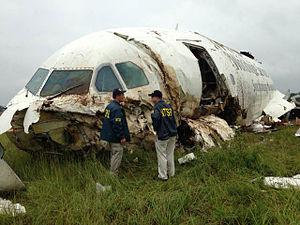
Le Conseil national de la sécurité des transports est une agence indépendante du gouvernement des États-Unis, qui est responsable des enquêtes sur les accidents aéronautiques, routiers, maritimes, ferroviaires et ceux concernant les pipelines. Sur demande, le NTSB peut aider les militaires et gouvernements étrangers à enquêter sur les accidents. Le NTSB est également chargé d'enquêter sur les cas de rejets de matières dangereuses qui se produisent pendant un transport. L'agence est basée à Washington. Elle a quatre bureaux régionaux situés à Anchorage, à Denver, à Ashburn et à Seattle. L'agence exploite également un centre national de formation dans ses installations d'Ashburn. Le NTSB rend publics les résultats de ses enquêtes.